Question: What color is the person's wetsuit?
Tambaya: Menene launin rigar ruwan mutumin?
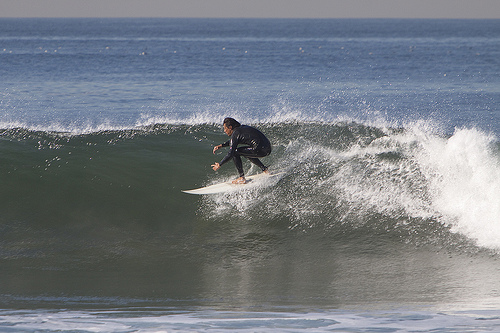
Answer: Black.
Amsa: Baƙa.